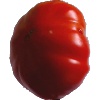
Label: Tomato 3